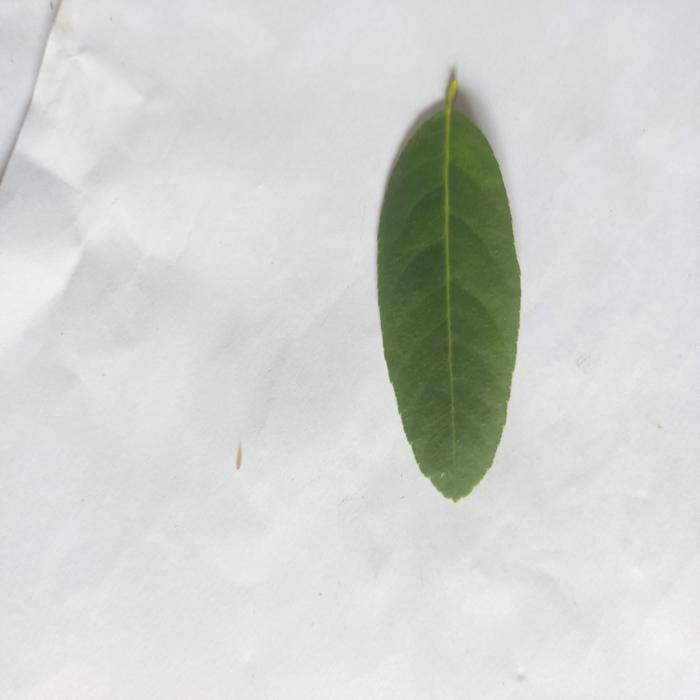
Crop: Lemon
Leaf condition: Healthy_Leaf